Château d'Armainvilliers

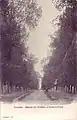
Postcard of the avenue leading to the Château d'Armainvilliers, 1903

In 1877, the estate was acquired by Baron Edmond de Rothschild, who completely razed the existing château and replaced it with a S-shaped modern residence in the Anglo-Norman style, primarily designed by architects Félix Langlais and . The estate featured guardhouses, Norman-style farms, a number of outbuildings, and a large orangery done up in the English style. Between 1881 and 1938, additional additions were made to the château and the estate grew from to by the end of the century. During their renovations, they added seven en suite bathrooms, a rarity at the time. Rothschild entrusted the development of the park to Élie Lainé.